Edmund Collein

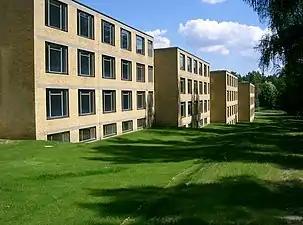
ADGB Trade Union School, built 1928-1930

Edmund Collein was born on 10 January 1906 in Bad Kreuznach, a spa town in the Rhineland. He studied at the "Technische Hochschule" in Darmstadt, now the Technische Universität Darmstadt, from 1925 to 1927.